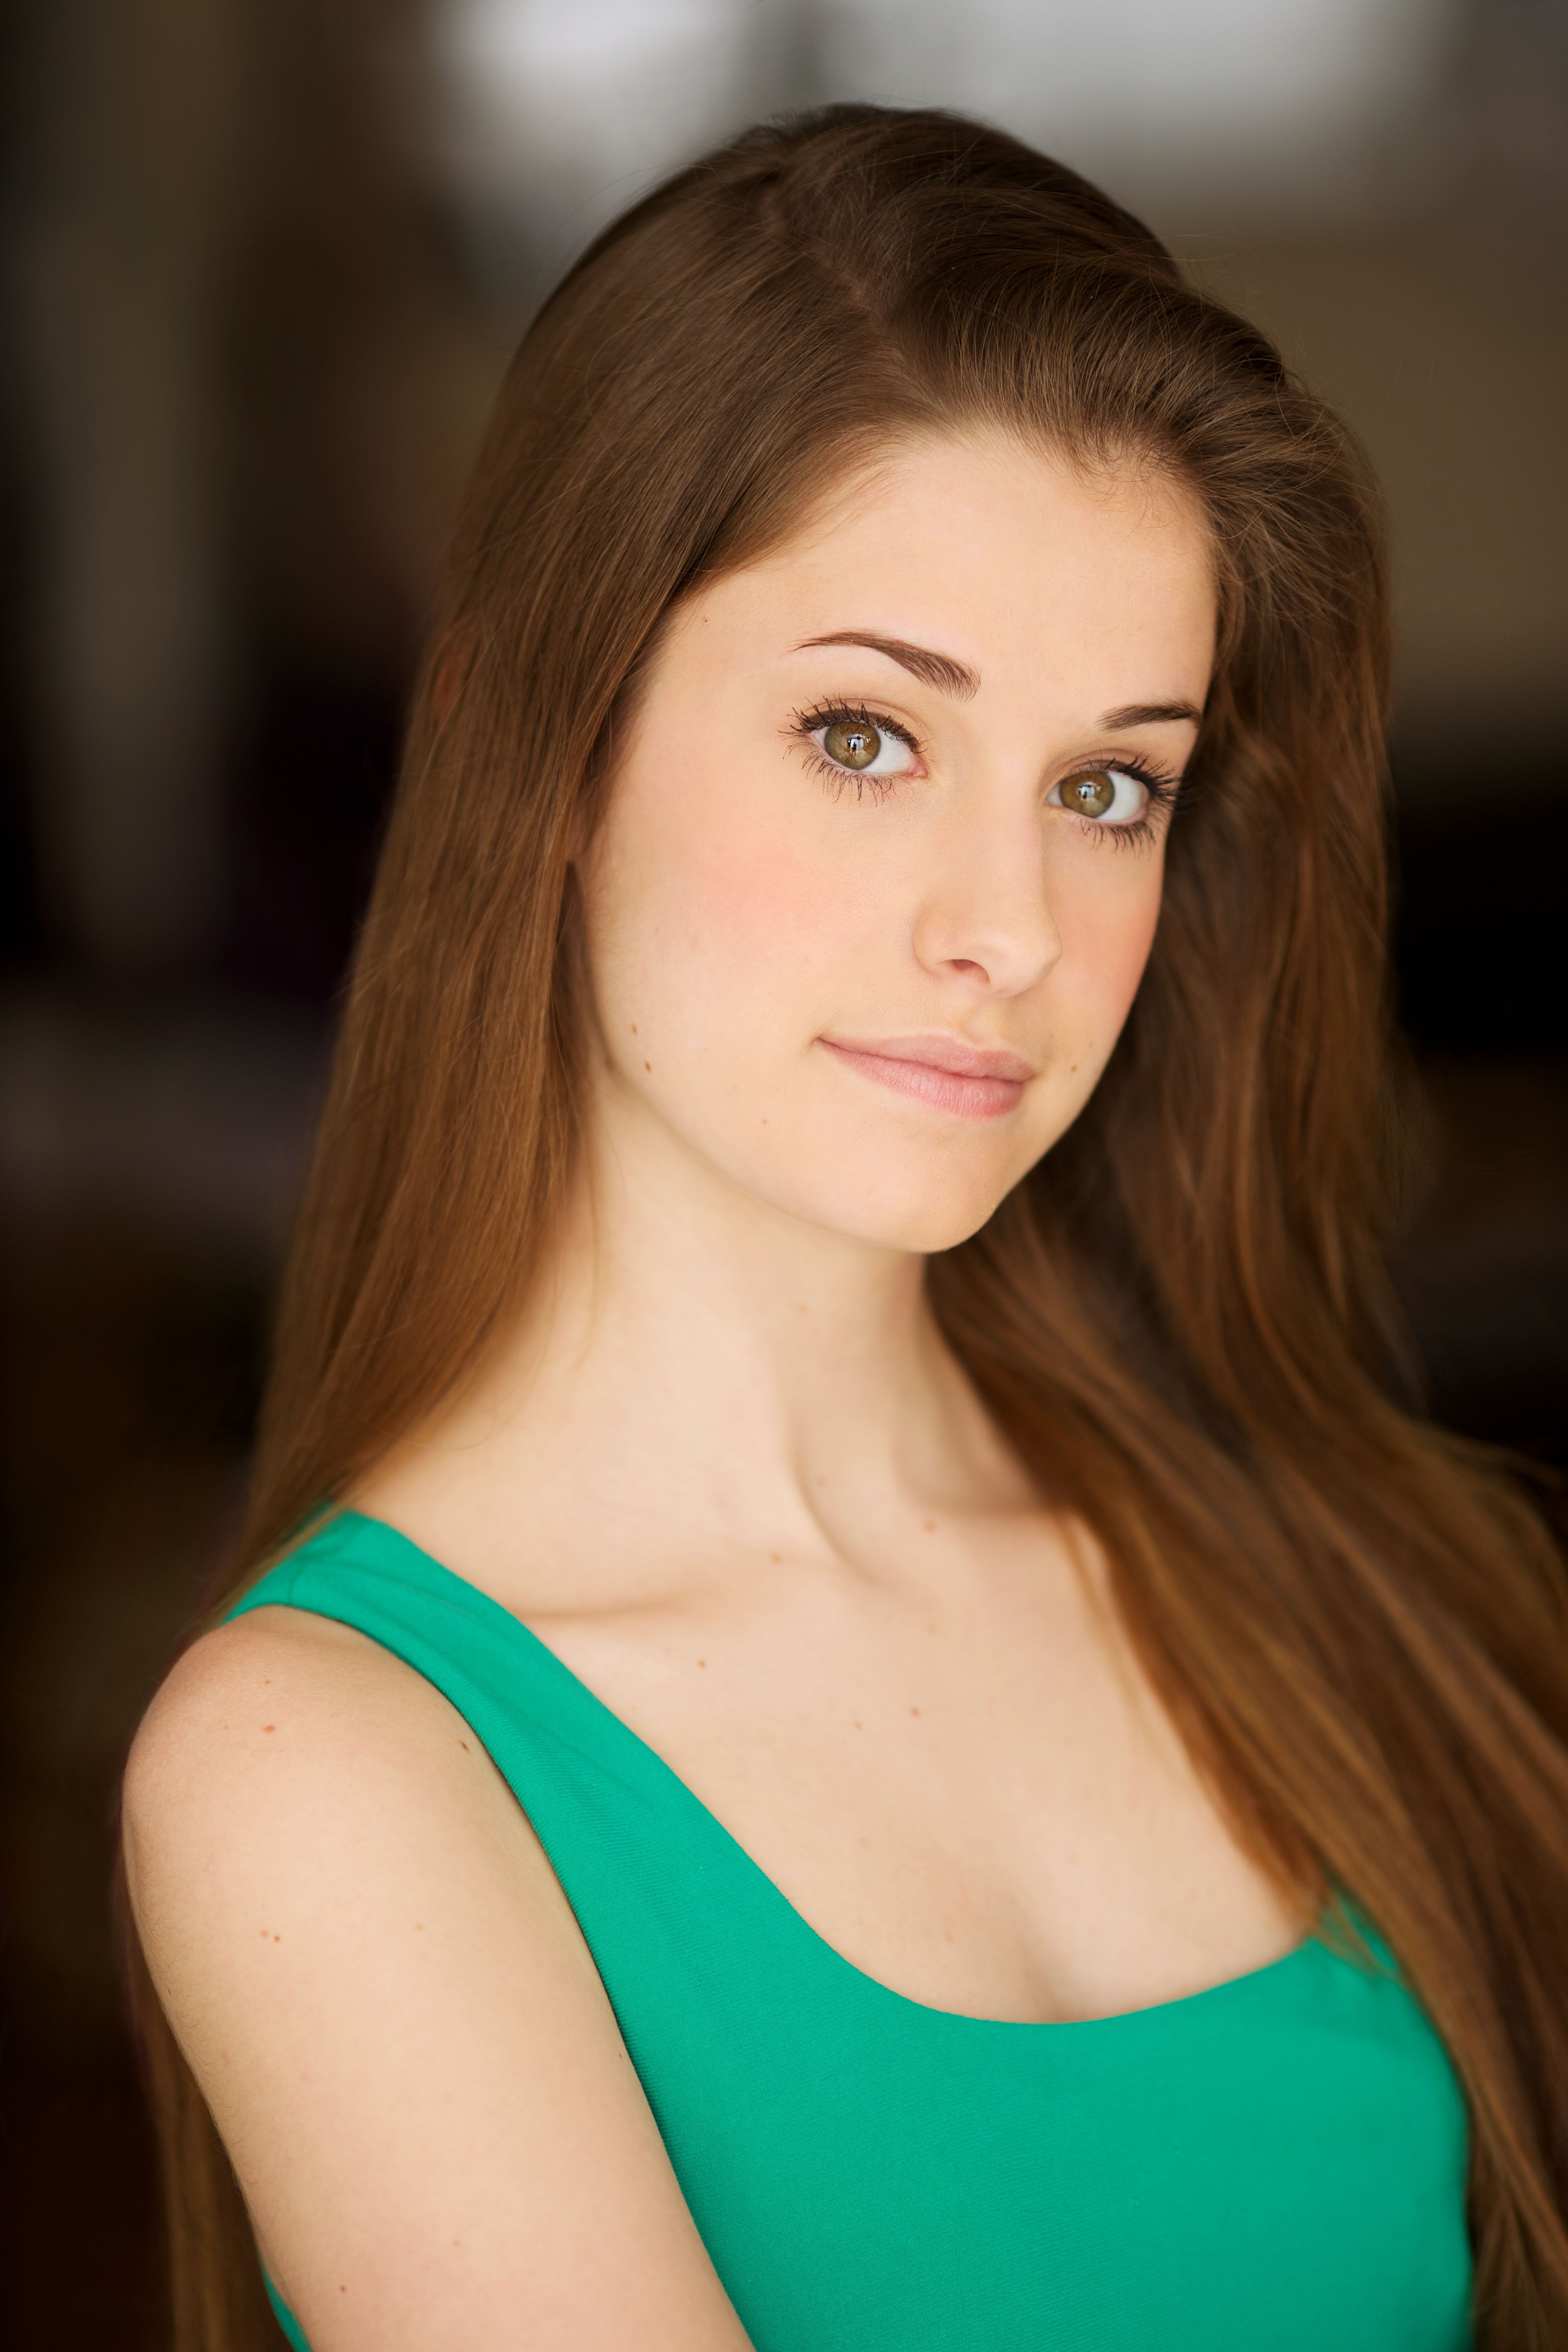
Gender: women